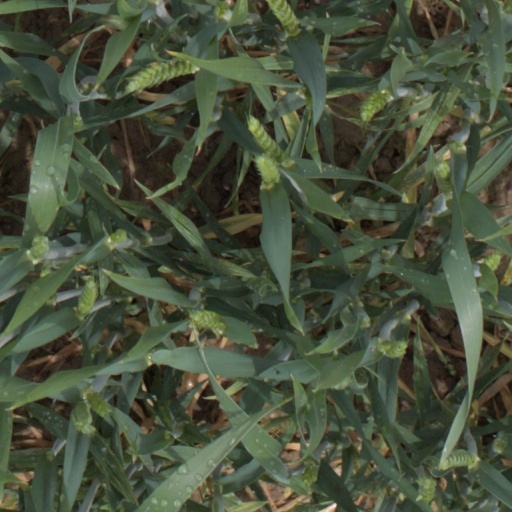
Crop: wheat